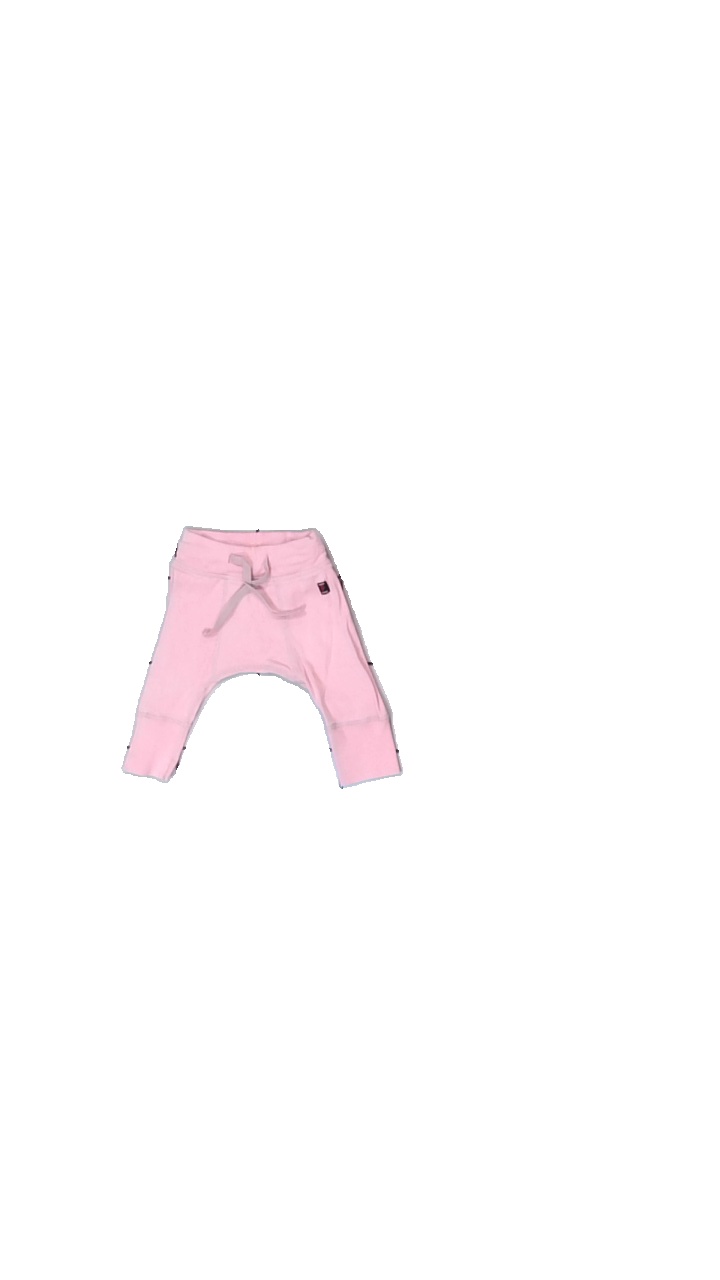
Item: Trousers (Children)
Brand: Polarn Och Pyret
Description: rosa byxor med svag fläck bak
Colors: Pink
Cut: Regular
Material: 100% cotton
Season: All
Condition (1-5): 4
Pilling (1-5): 5
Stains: Minor
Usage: Reuse
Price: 50-100